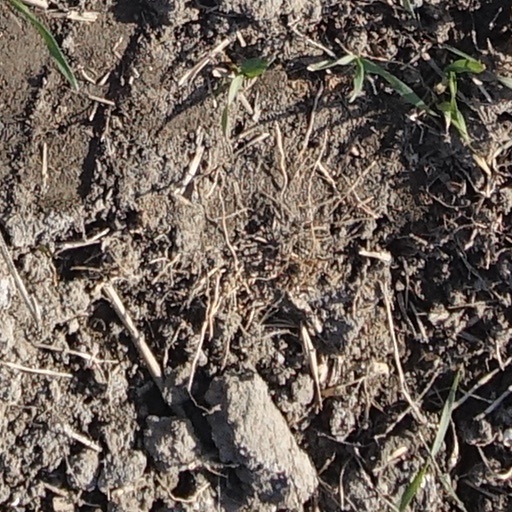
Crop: wheat